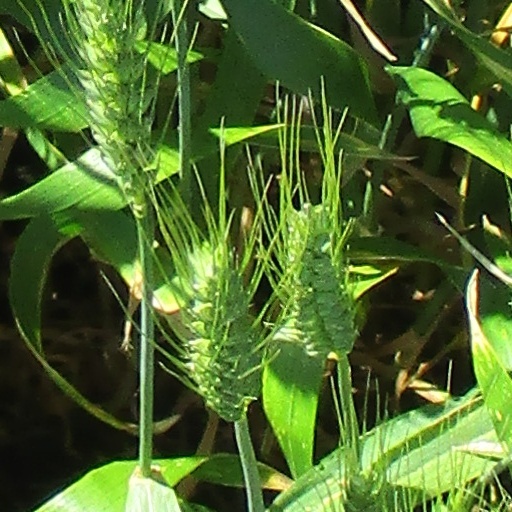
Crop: wheat